Mary Hamilton

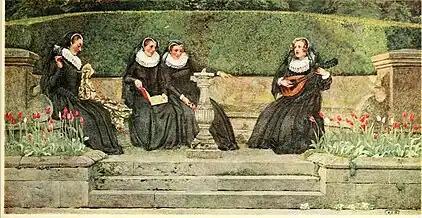
Illustration by Eleanor Fortescue-Brickdale:" She had Mary Seaton, and Mary Beaton, And Mary Carmichael, and me"

Most versions of the song are set in Edinburgh (Scotland's traditional capital), but Joan Baez set her version, possibly the best known, in Glasgow, ending with these words: